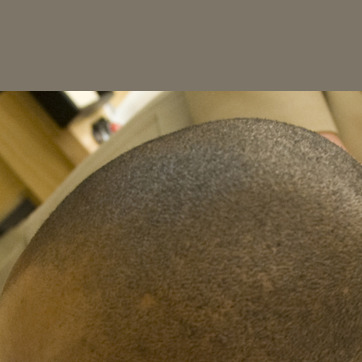
Material: hair